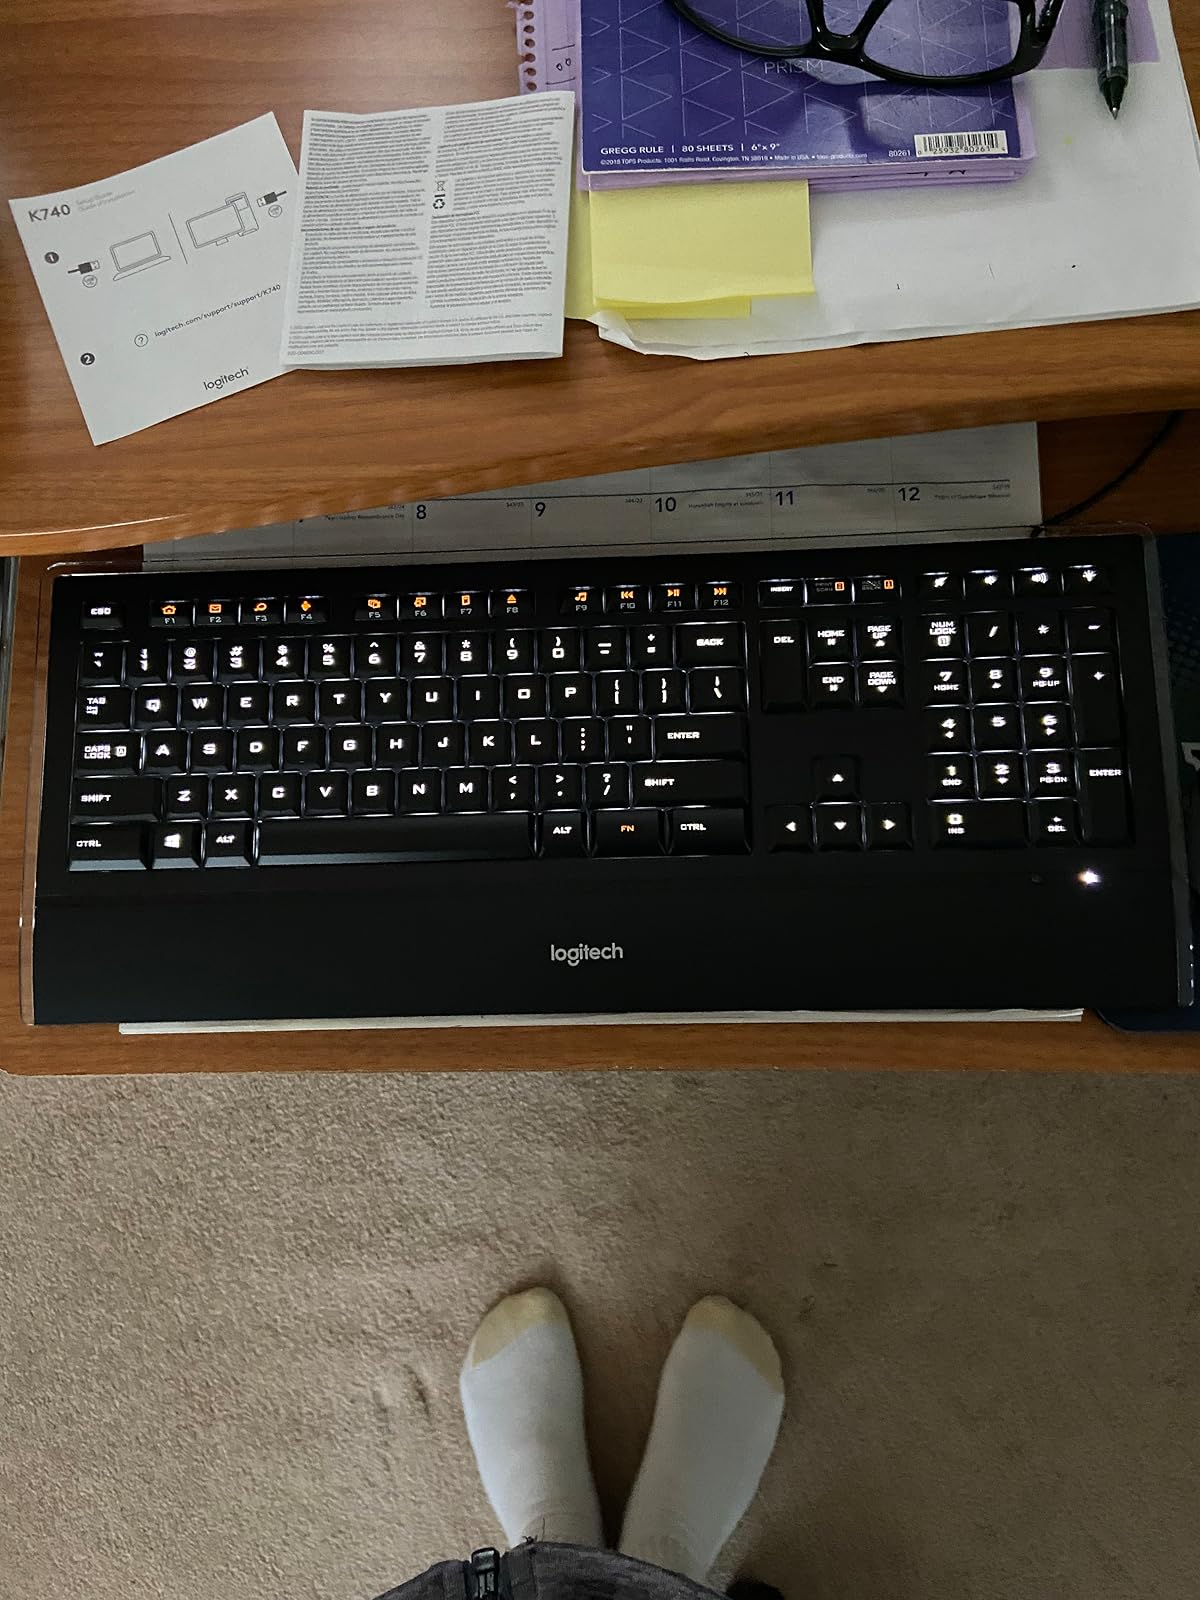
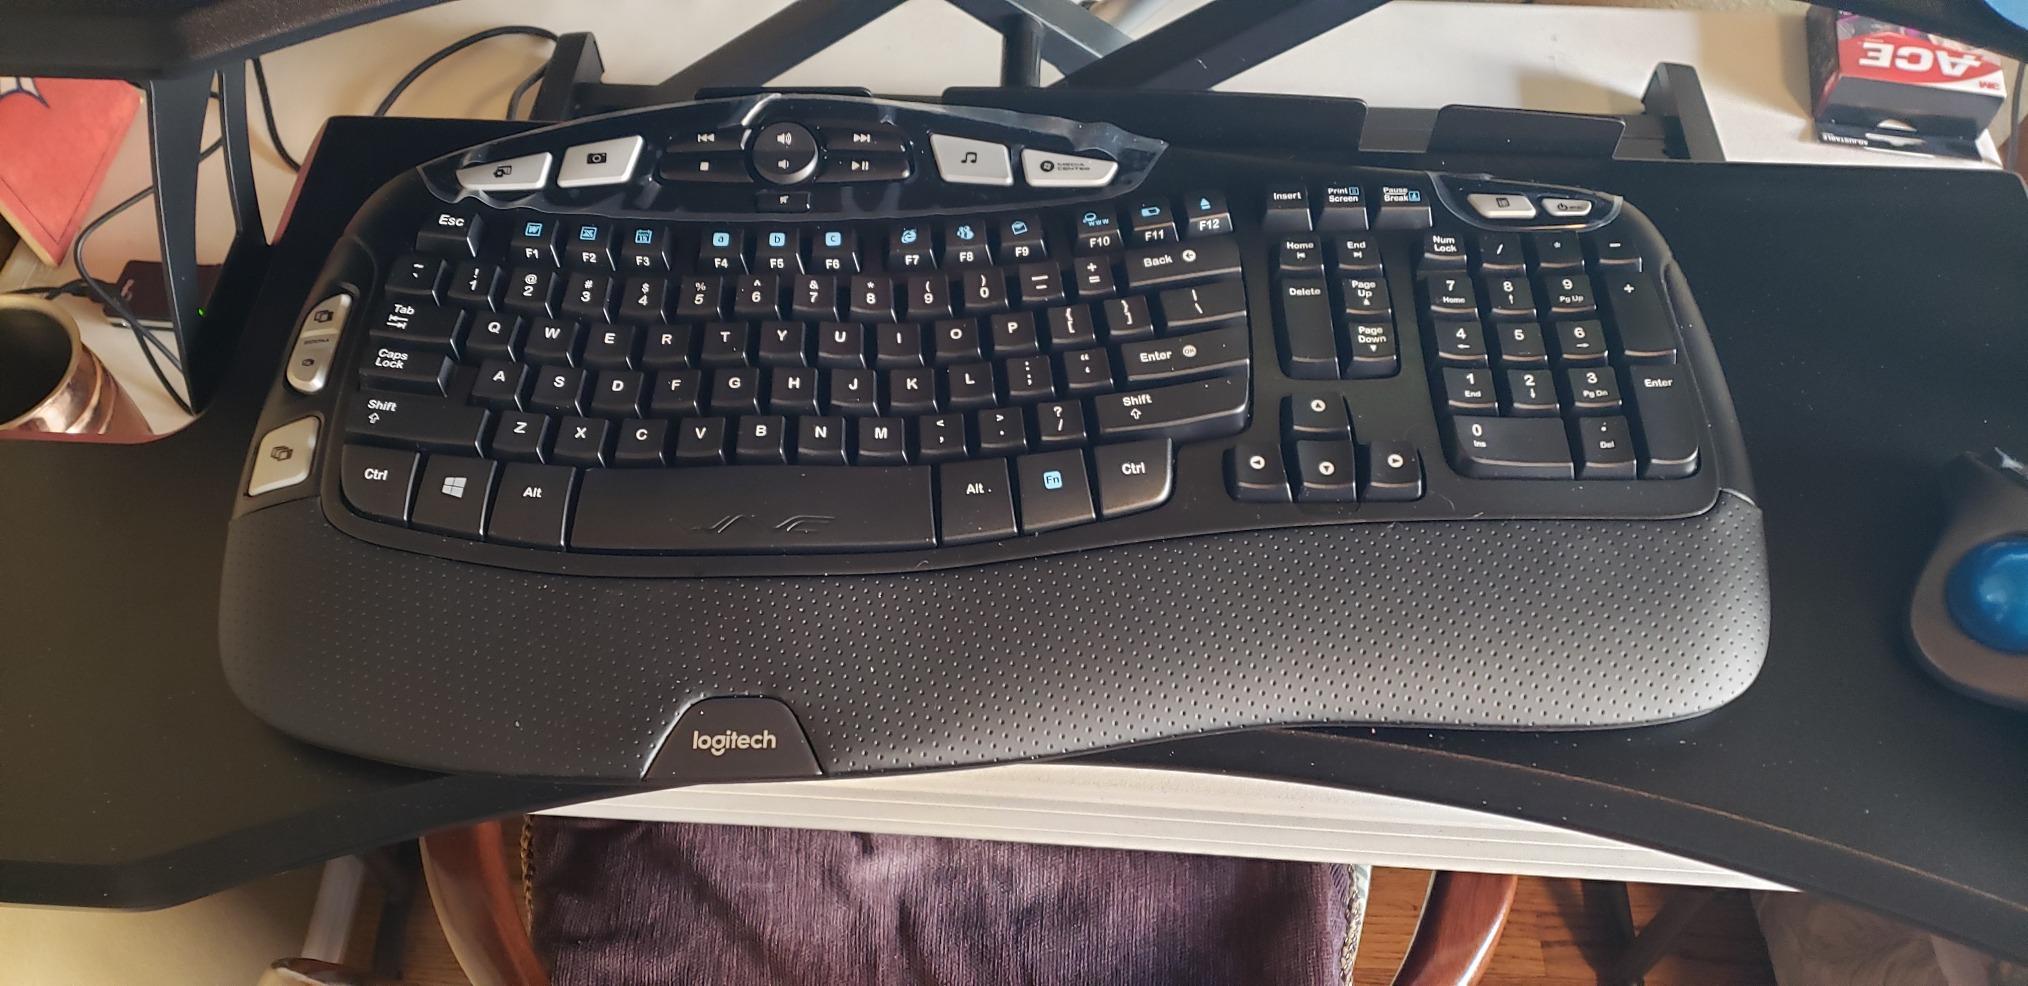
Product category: keyboard
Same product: no